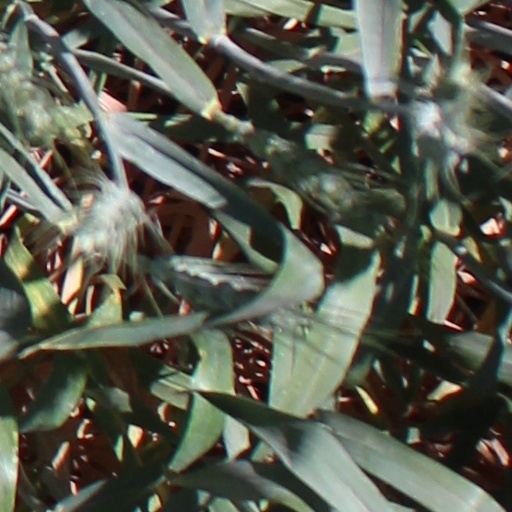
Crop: wheat